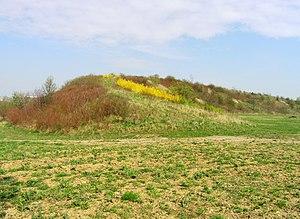
écran anti-bruit, constitué de terre, végétalisée. à Chodov (Prague). A la différence du béton, la terre absorbe plus le bruit qu'elle ne le renvoit, ce qui en fait un moyen efficace de lutte contre la propagation de certaines nuisances sonores
Une carte de bruit est une carte représentant, généralement par des codes de couleur, l'exposition au bruit ambiant.